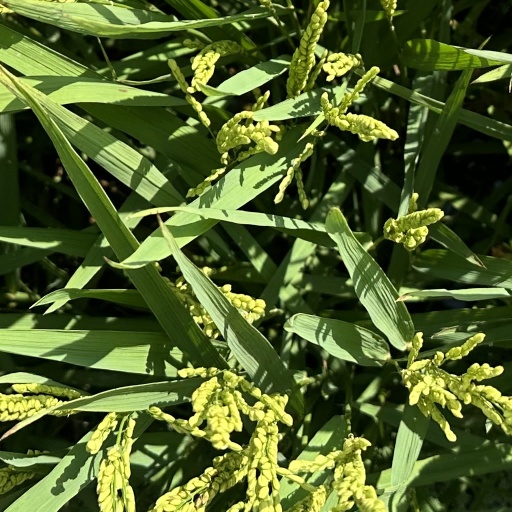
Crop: rice